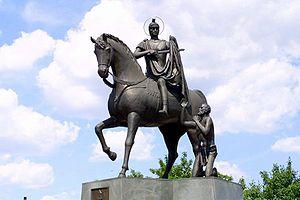
Odolanów est une ville de la voïvodie de Grande-Pologne, dans le powiat d'Ostrów, siège de la commune urbaine-rurale d'Odolanów, dans la terre de Kalisz sur les rives de Barycz et Kuroch. C'est un centre industriel dans la zone industrielle de Kalisz- Ostrów, dans l'agglomération de Kalisz-Ostrów.